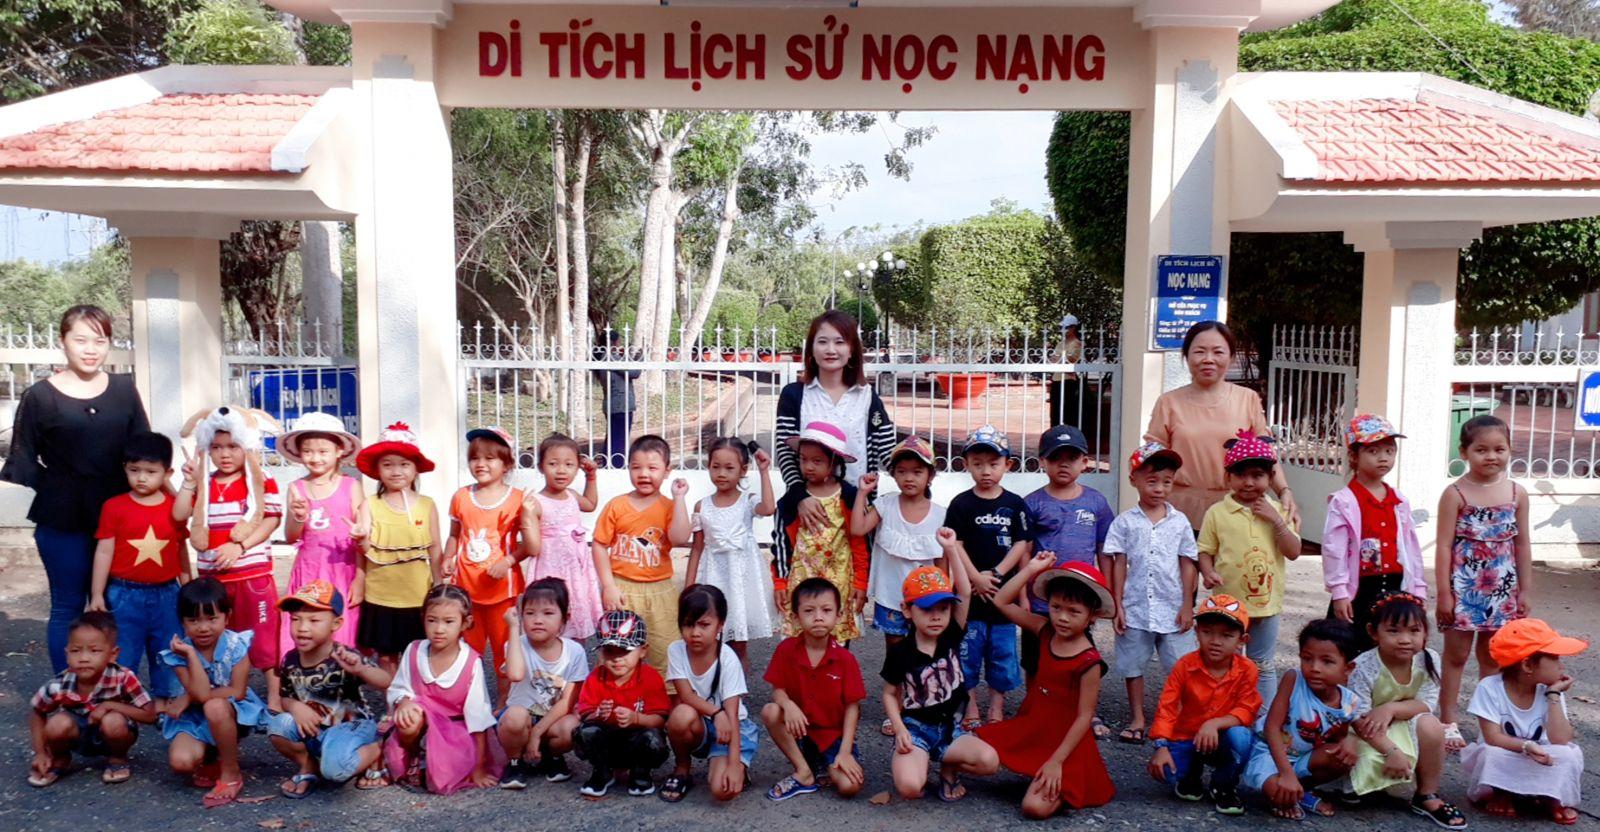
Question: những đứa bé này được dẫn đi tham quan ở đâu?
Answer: ở khu di tích lịch sử nọc nạng